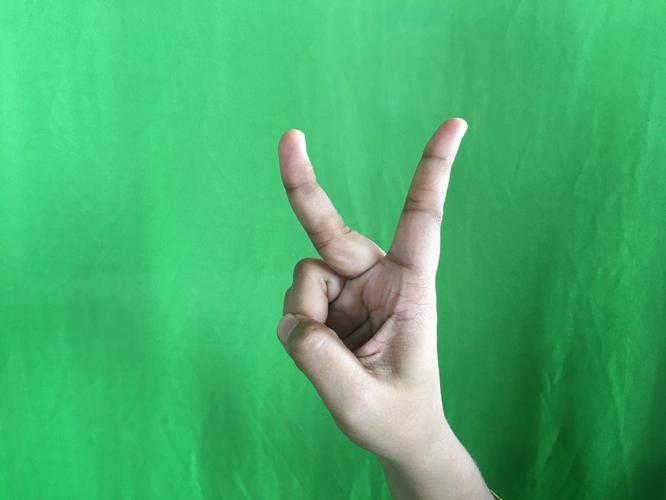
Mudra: Katrimukha
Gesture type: single_hand